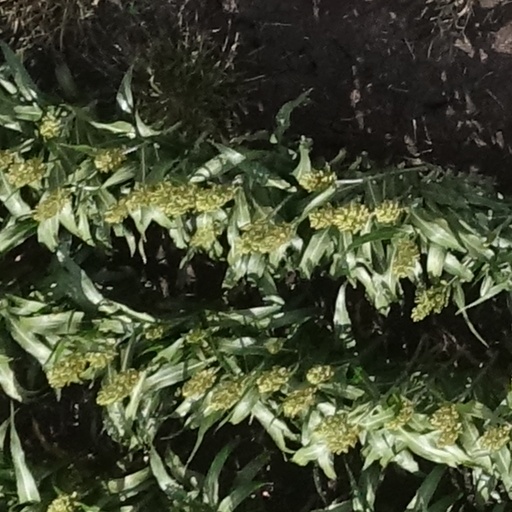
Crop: sorghum